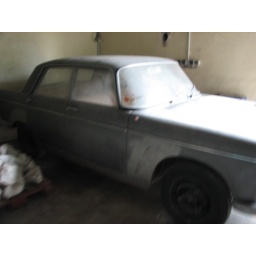
Random car in the garage at this Champagne house